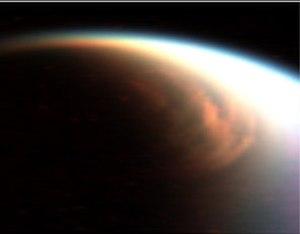
Titan, aussi appelé Saturne VI, est le plus grand satellite naturel de Saturne. Avec un diamètre 6 % plus grand que celui de Mercure, Titan est par la taille au deuxième rang des satellites du système solaire, après Ganymède, le plus gros satellite de Jupiter. Il s’agit du seul satellite connu à posséder une atmosphère dense. Découvert par l’astronome néerlandais Christian Huygens en 1655, Titan est la première lune observée autour de Saturne.